Lyon – Mont Verdun Air Base

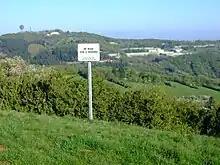
Lyon – Mont Verdun Air Base

Lyon – Mont Verdun Air Base ("Base Aérienne 942") is located to the northwest of Lyon. It is a center for air defense operations transferred to the site from the now-deactivated headquarters of the French Air Force at Taverny Air Base – BA921 near Paris, with an underground alternate strategic command center hardened against chemical and nuclear attack.